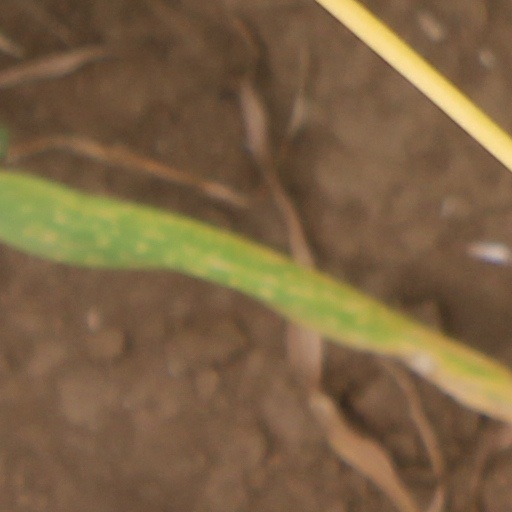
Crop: wheat